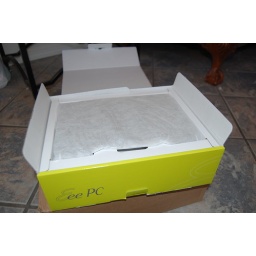
We all live in a yellow box